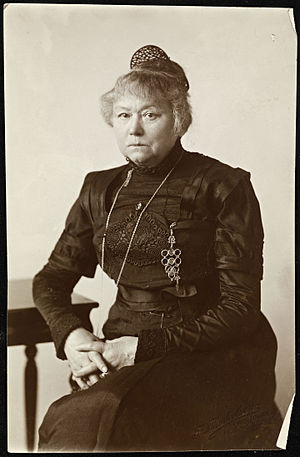
Harriet Backer
Harriet Backer var en norsk maler, der opnåede anerkendelse i sin samtid. Hun var som kvindelig kunstner pioner både i Norden og Europa.